Mount Lister

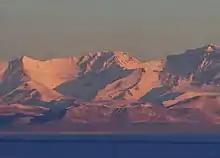
Mount Hooker

Discovered by the British National Antarctic Expedition (BrNAE; 1901-04) which named it for Sir Joseph Hooker.